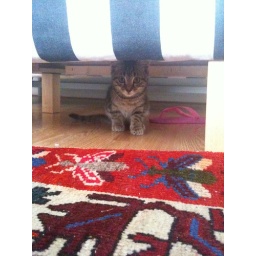
There's a cat under the sofa